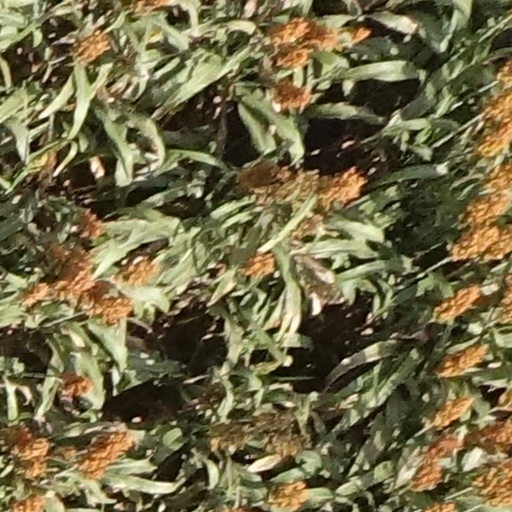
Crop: sorghum